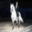
Label: horse